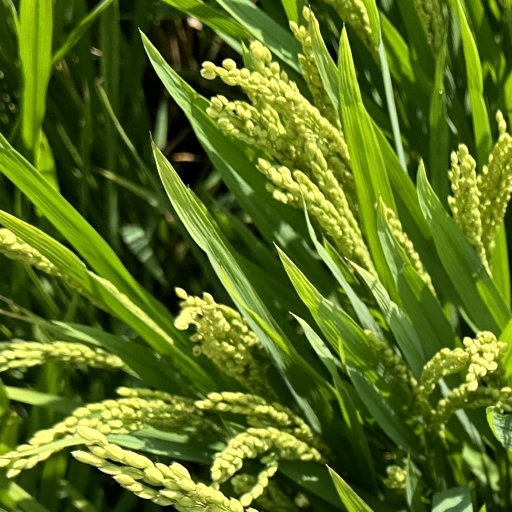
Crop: rice